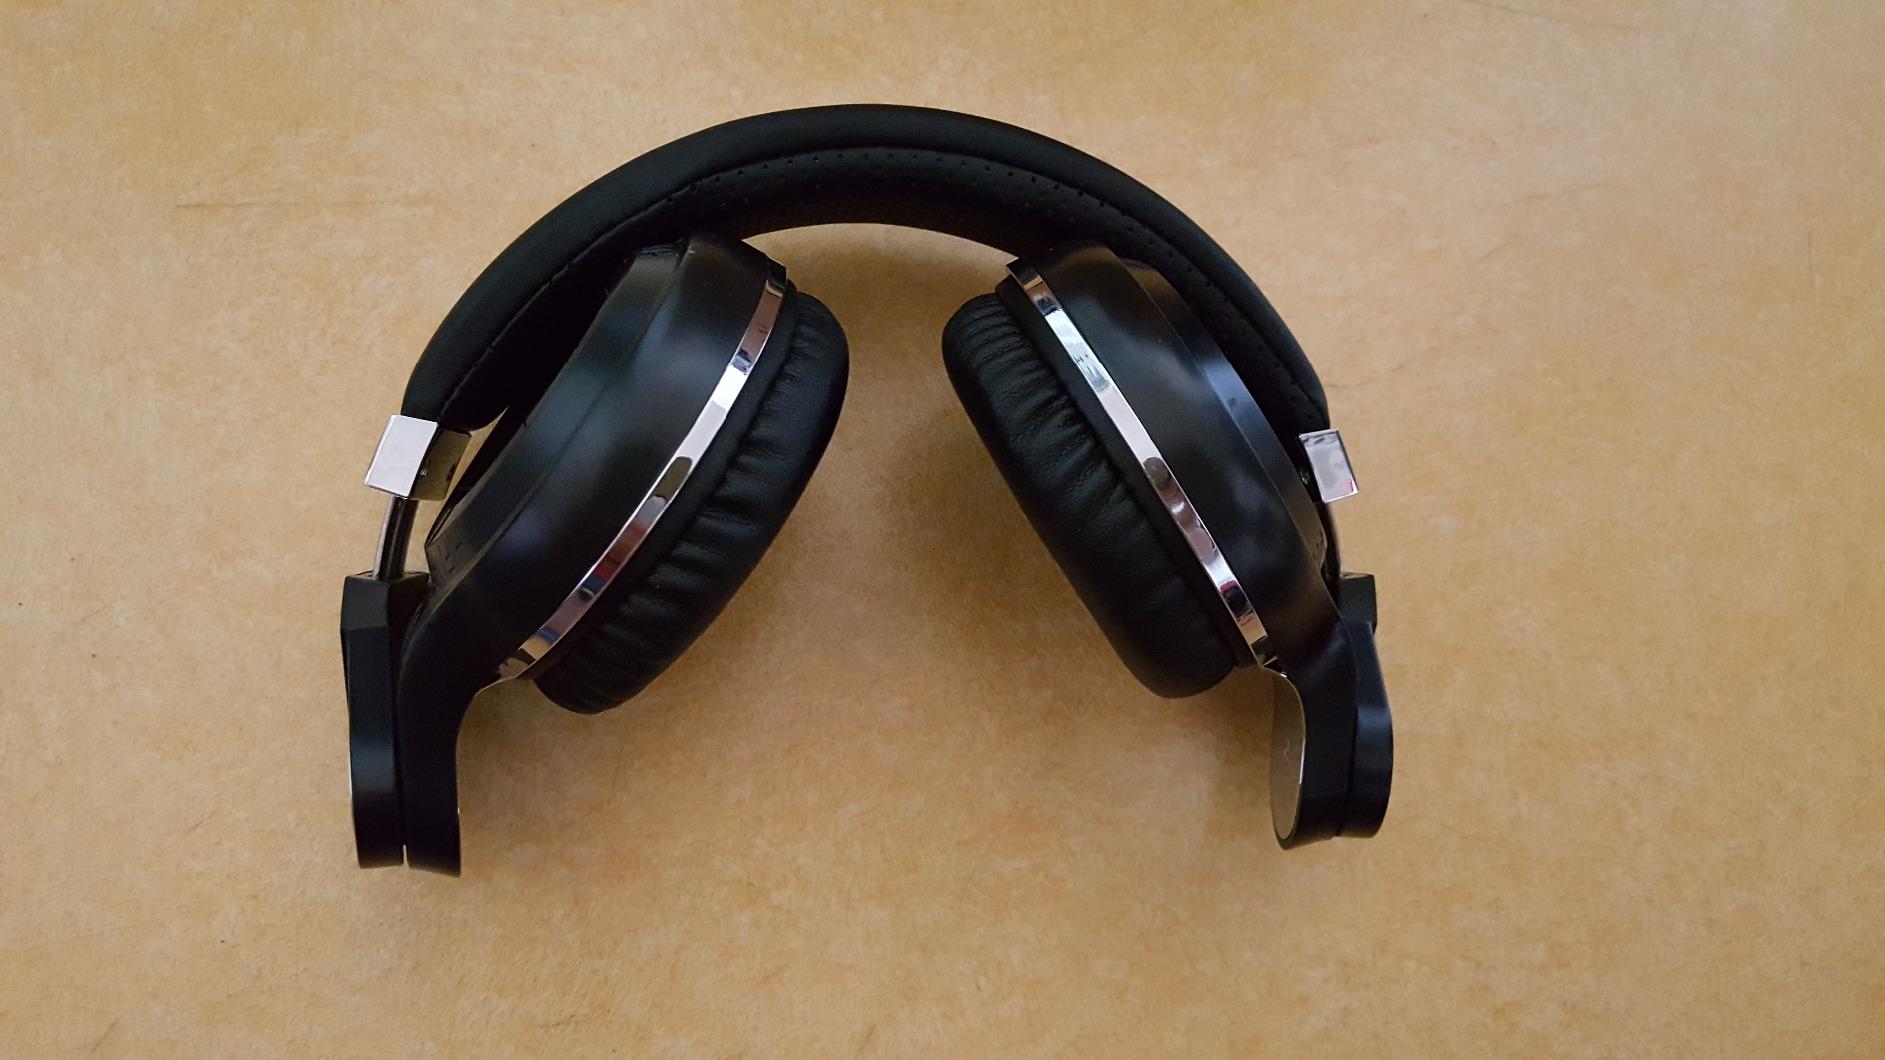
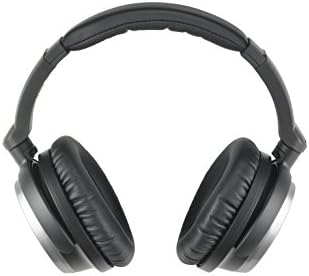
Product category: headphones
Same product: no